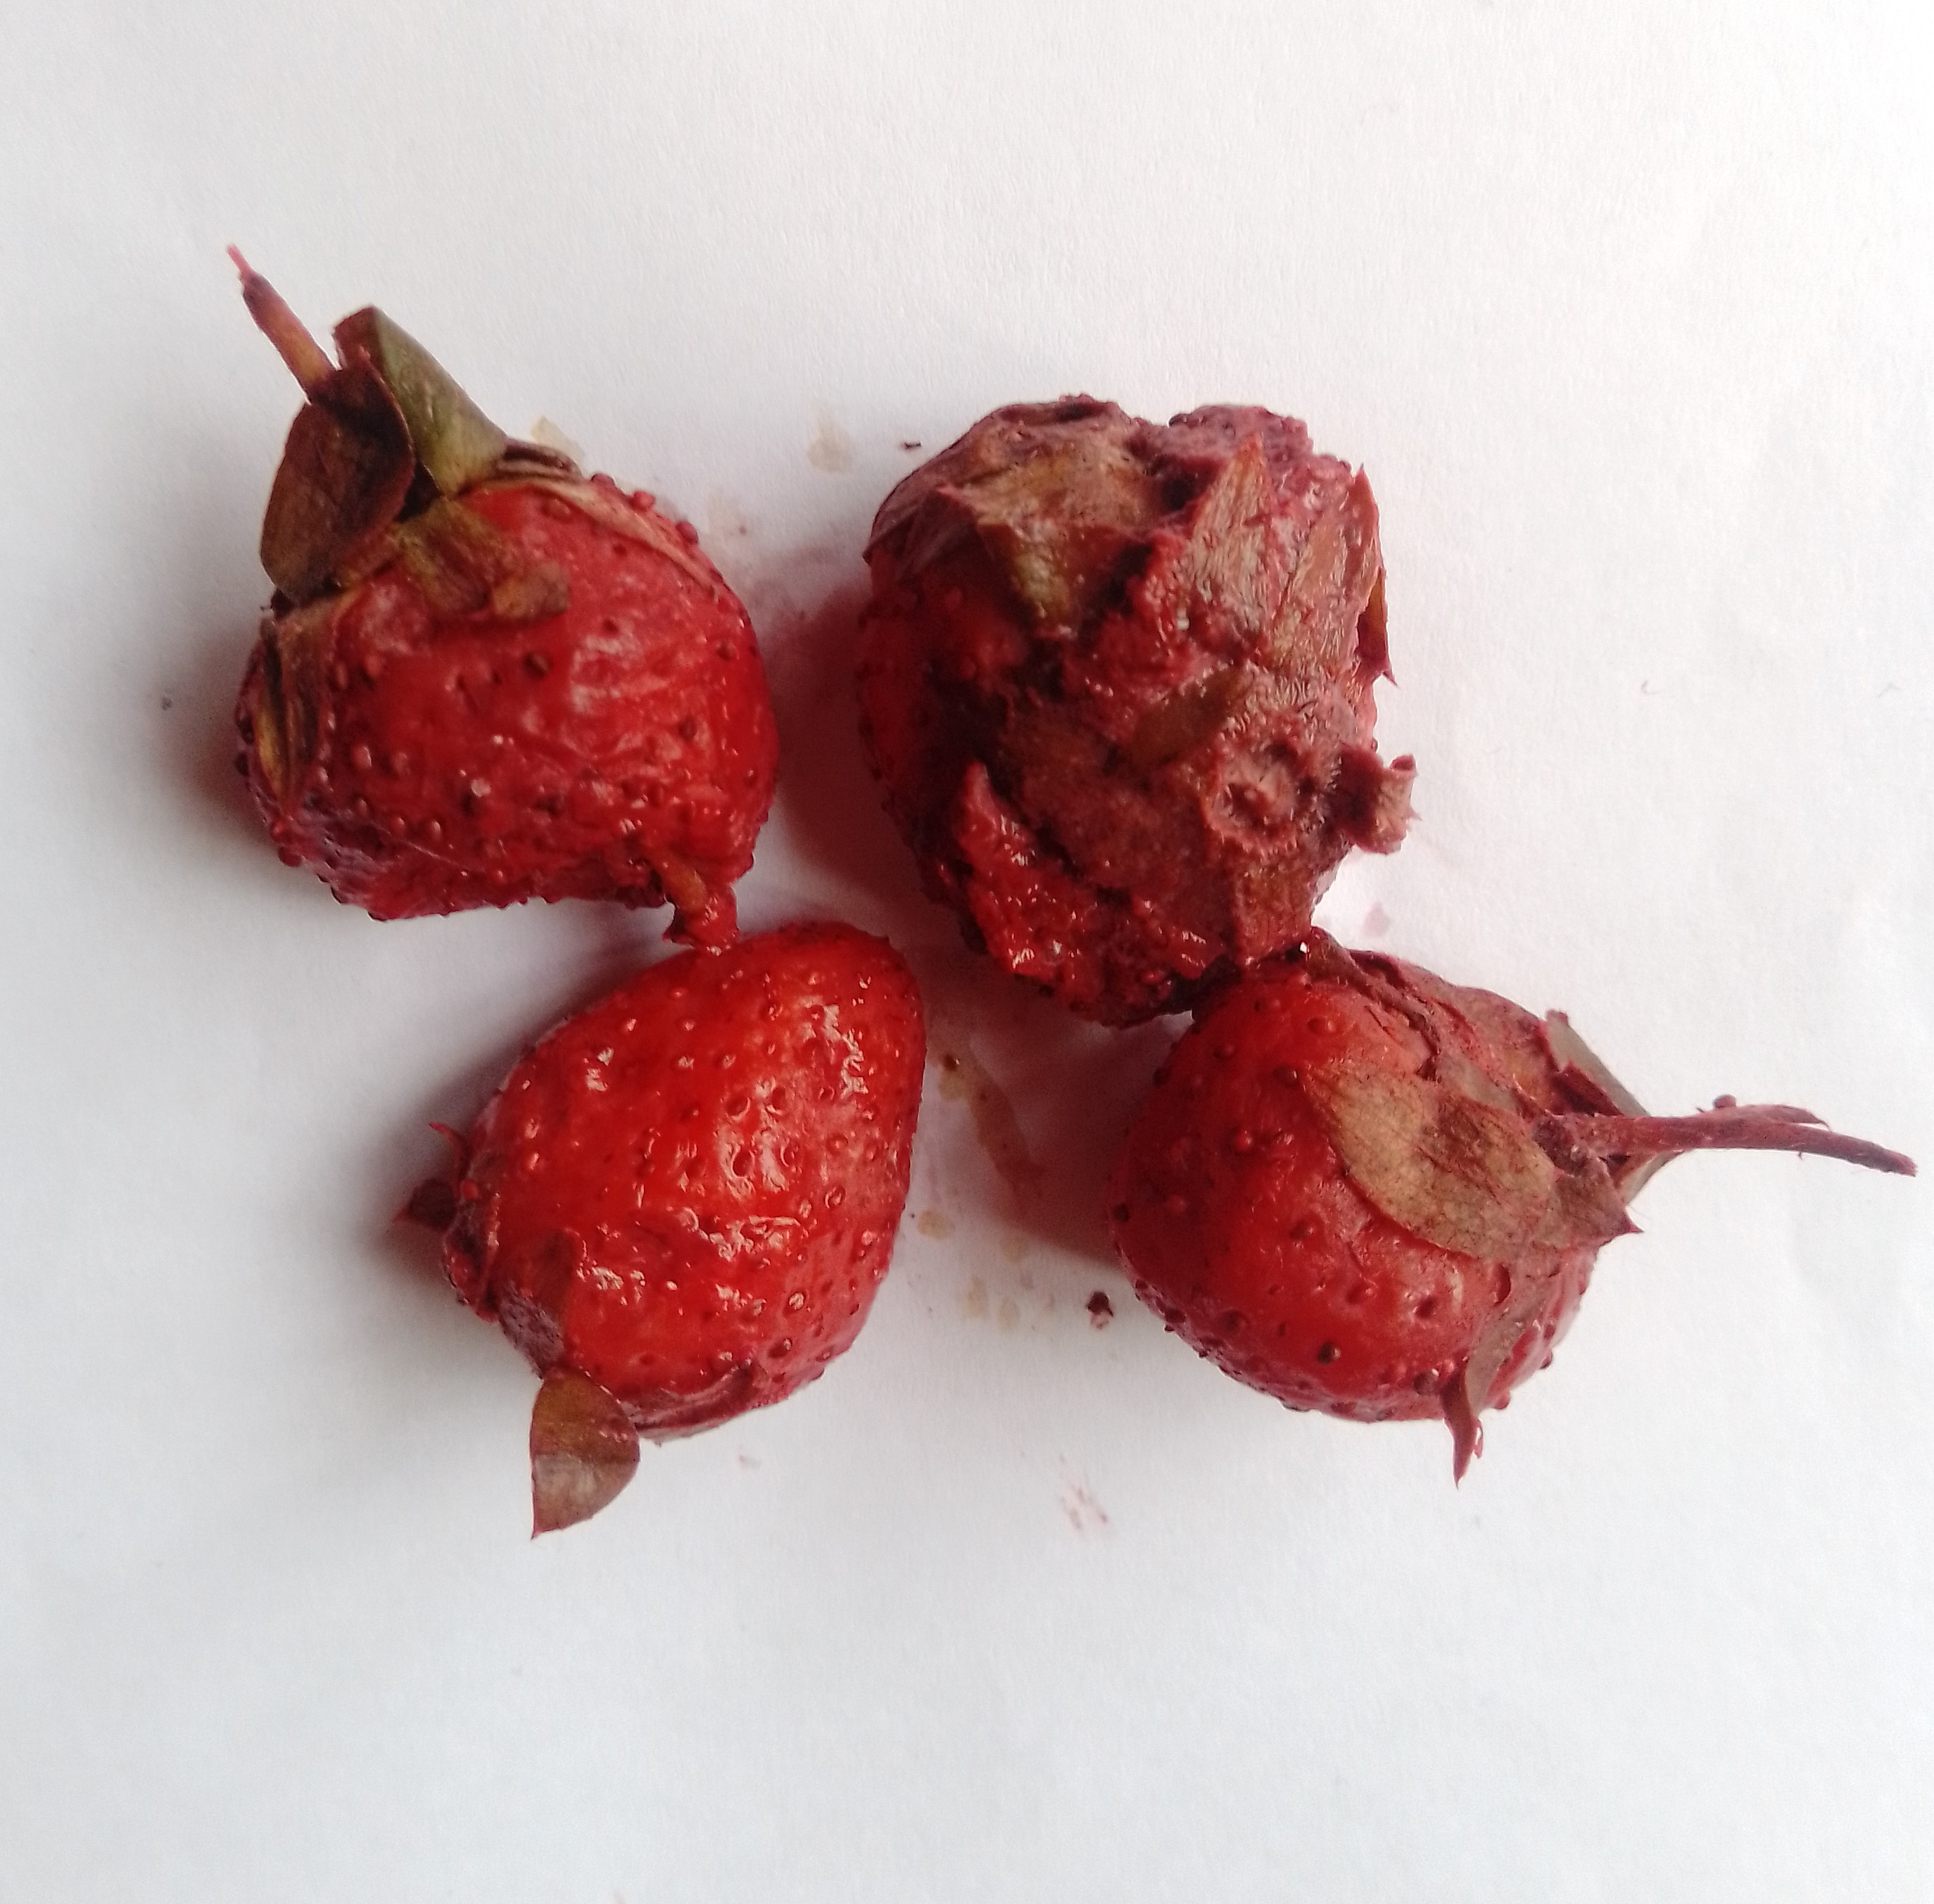
Fruit: strawberry
Condition: rotten